Elm, Switzerland

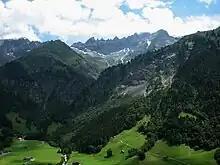
Sernftal valley

The village of Elm is situated at an elevation of on the left bank of the Sernf river. It is the farthest village upstream in the valley of the Sernf, with the village of Matt downstream and to the north. Elm lies on the road from Schwanden, although the road continues higher up the valley to various isolated settlements.